Kathak

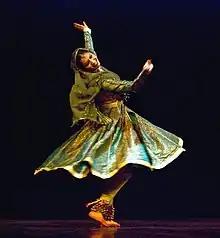
"Chakkarwala tukra" is a swirling part, here performed by Richa Jain

Over time, the "Kathak" repertoire added Persian and Central Asian themes, such as the whirling of Sufi dance. The dress replaced "sari" with items that bared midriff and included a transparent veil of the type common with medieval Harem dancers. When the colonial European officials began arriving in India, the "Kathak" court entertainment they witnessed was a synthesis of the ancient Indian tradition and Central Asian-Persian dance form, and the "Kathak" dance performers were called the "nautch girls" (or "natch", a derivative of the more difficult to pronounce Sanskrit "natya").